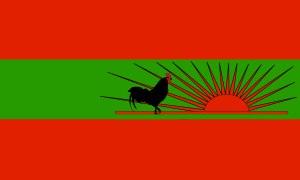
On désigne par guerre coloniale portugaise, guerre d'Outre-Mer ou encore guerre de libération, la période de confrontations entre les Forces armées portugaises et les forces organisées par les mouvements de libération des anciennes provinces ultramarines de l'Empire colonial portugais : l'Angola, la Guinée-Bissau et le Mozambique. Les conflits éclatent en 1961 et ne prendront fin qu'en 1974 avec la chute du régime en place au Portugal.